Describe the emotion expressed in this image:  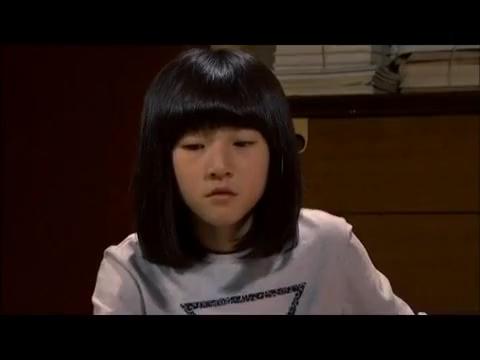
This person displays Pain, valence and arousal with low intensity.